Darwin's Nightmare

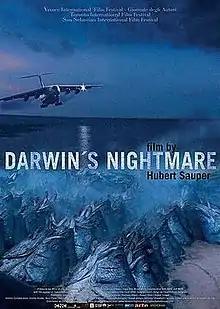
"Darwin's Nightmare" promotional poster

Darwin's Nightmare is a 2004 Austrian-French-Belgian documentary film written and directed by Hubert Sauper, dealing with the environmental and social effects of the fishing industry around Lake Victoria in Tanzania. It premiered at the 2004 Venice Film Festival, and was nominated for the 2006 Academy Award for Best Documentary Feature at the 78th Academy Awards. "The Boston Globe" called it "the year's best documentary about the animal world."